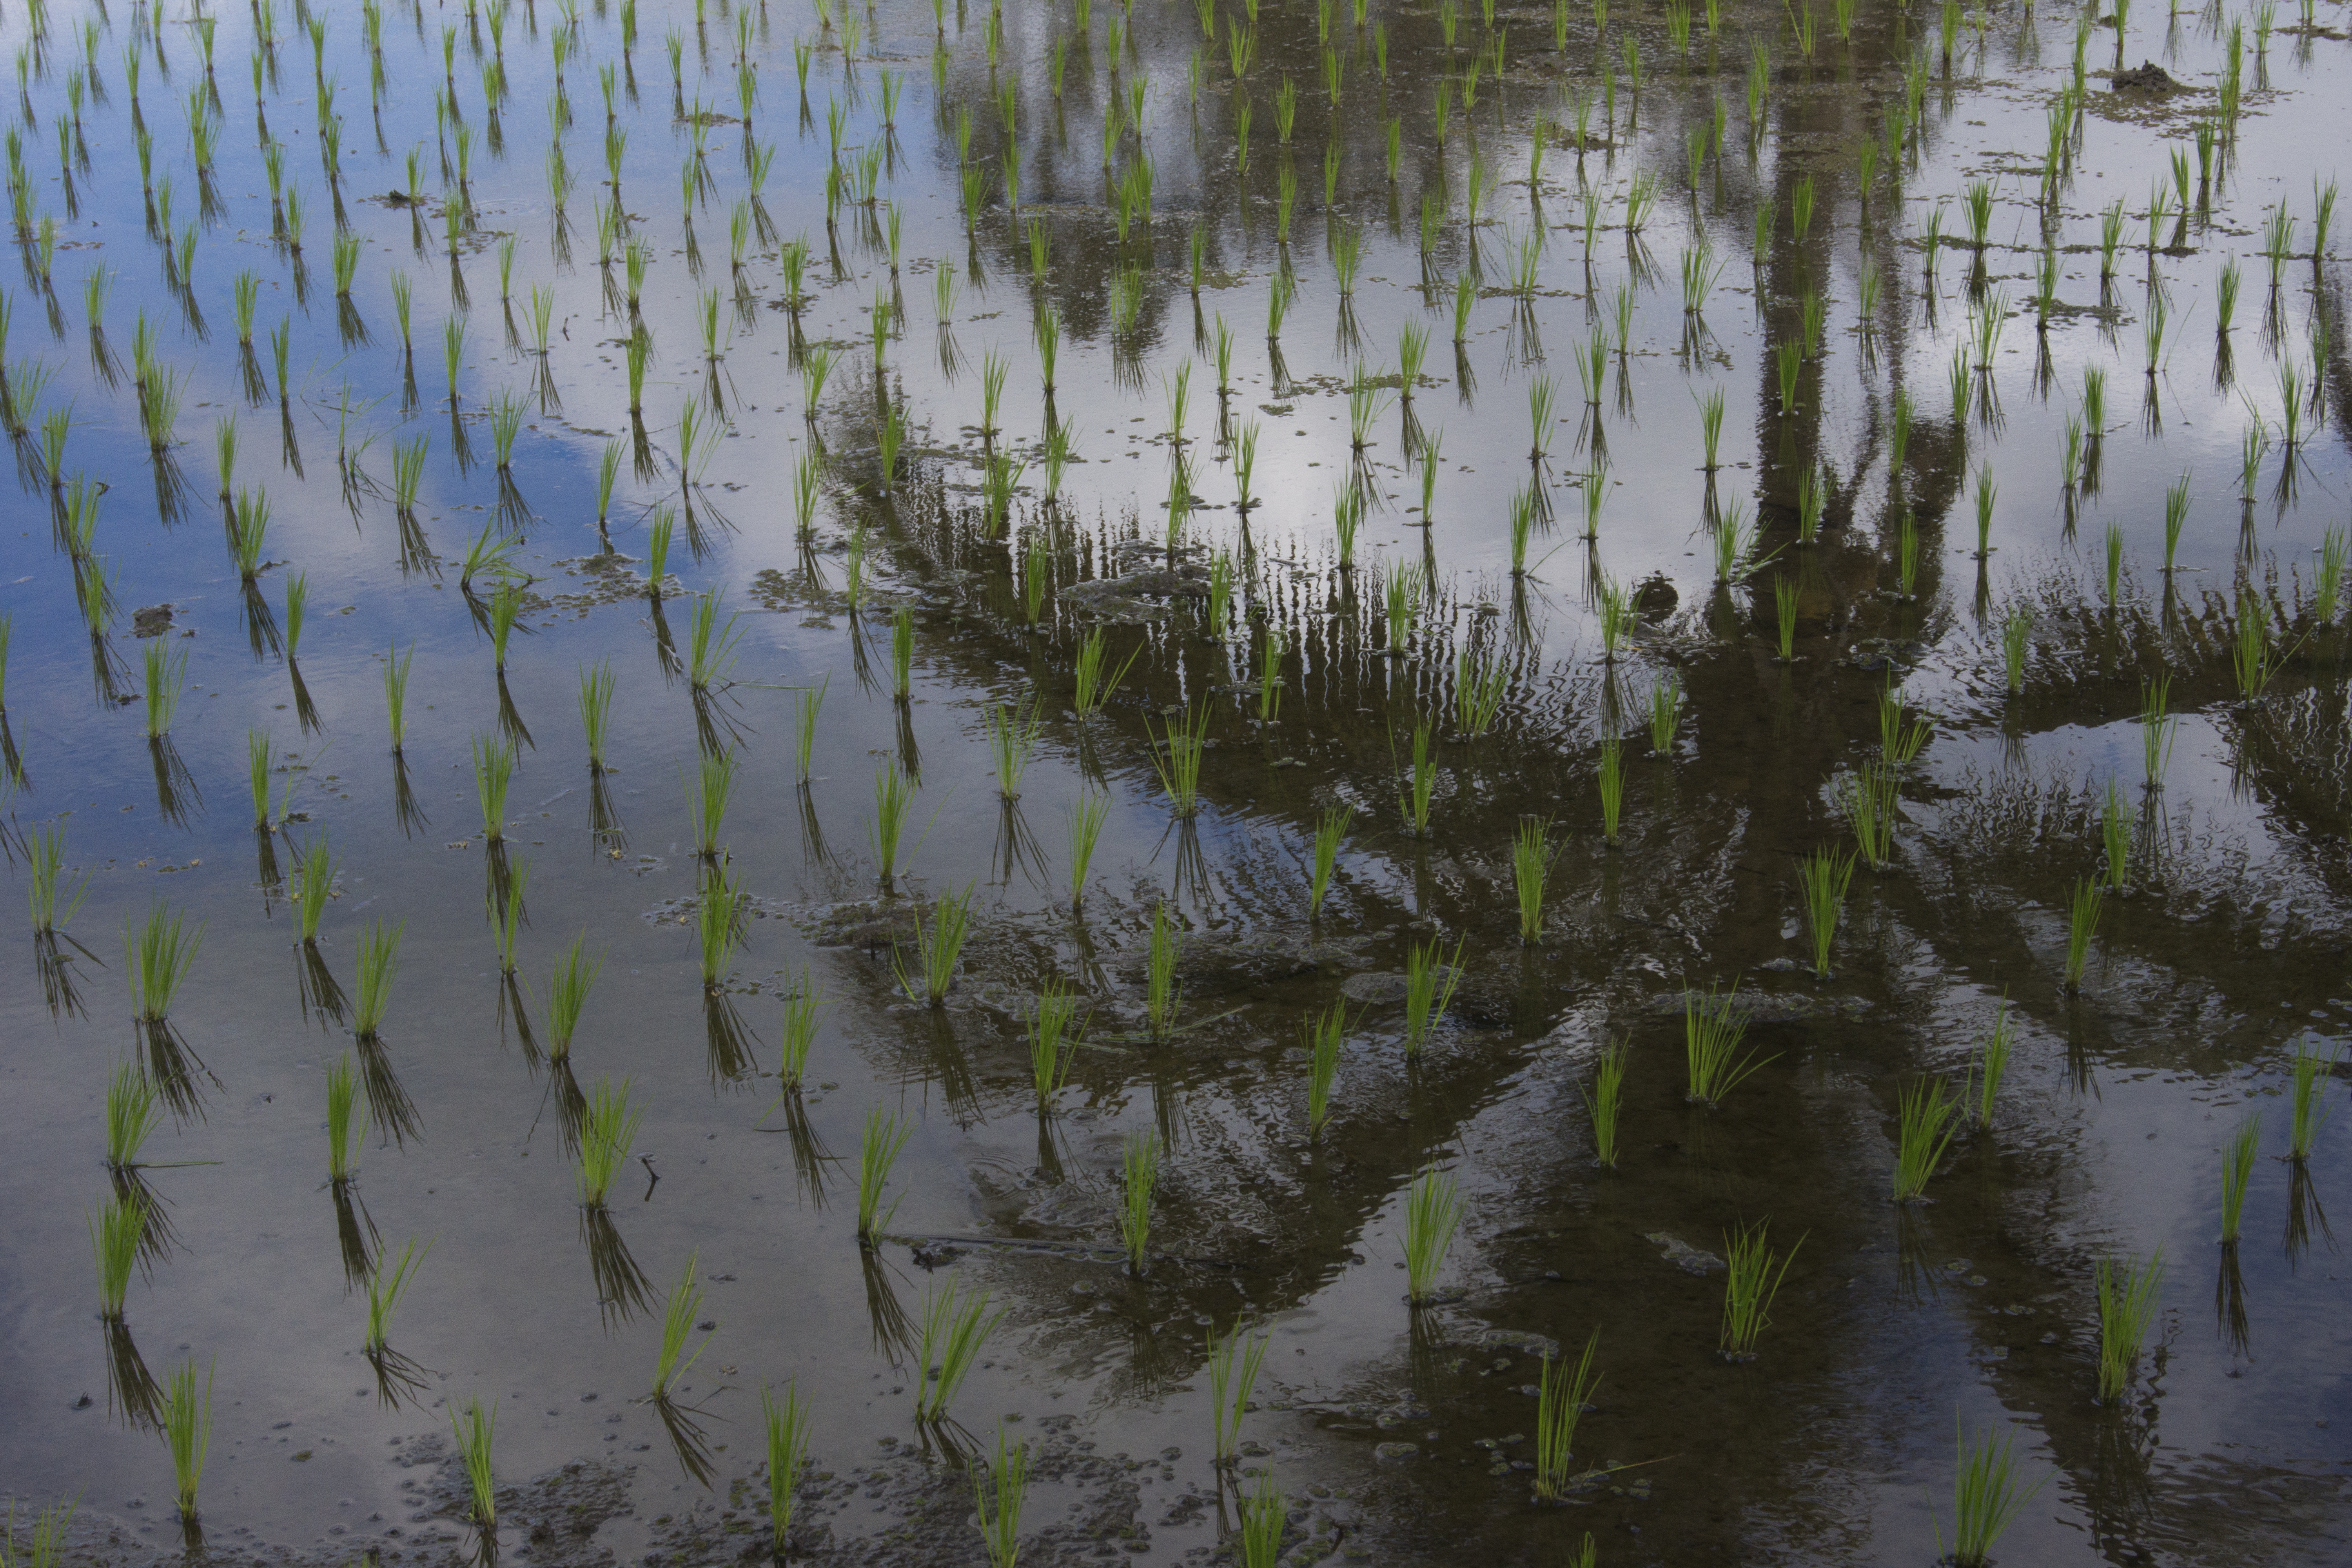
tree, water, grass, marsh, swamp, leaf, flower, travel, pond, wildlife, reflection, palm, tropical, rice, terrace, wetland, indonesia, habitat, ecosystem, bali, paddy, fish pond, ubud, natural environment, grass family, phragmites, bayou